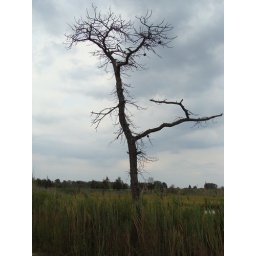
just a random dead pine tree i found in cattus island park